Marcialonga

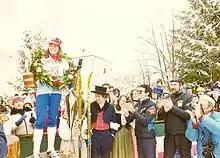
Dominique Robert, first woman to win at Marcialonga in 1978

First 6 editions of Marcialonga were reserved only to men, even if already since 1972 some women tried to participate in the race, disguising themselves also with fake moustaches or using fake male names. In 1977 there were 14 women disqualified at the finish line, where a banner was displayed with the words "Marcialonga forbidden to women: why?". So, starting from 1978 the cross-country marathon was officially opened also to the female category, in which the French Dominique Robert won.